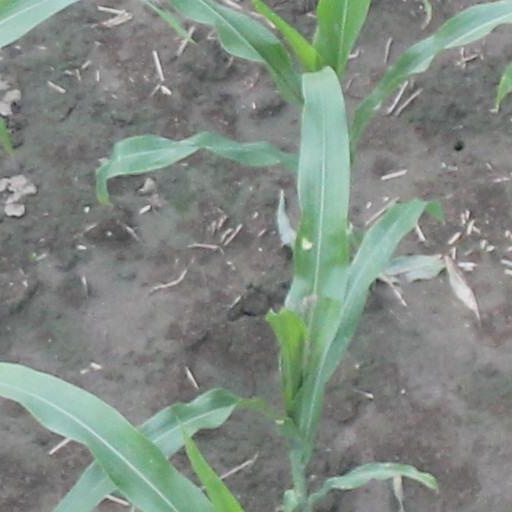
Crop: maize; corn